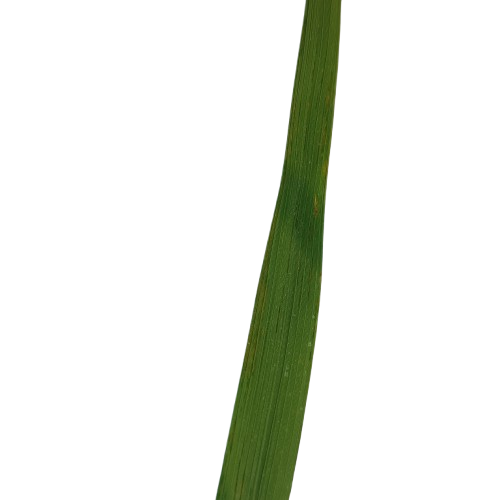
Label: Healthy